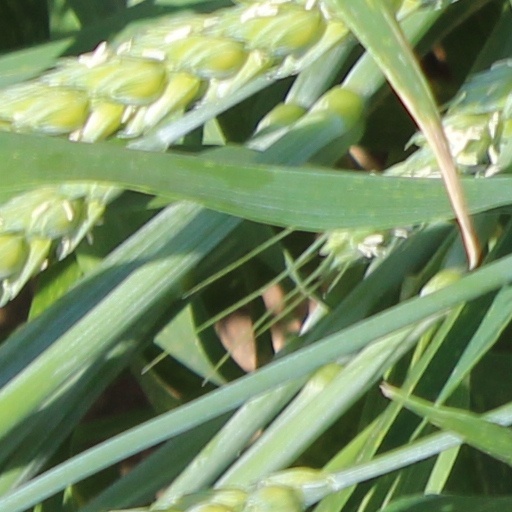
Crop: wheat